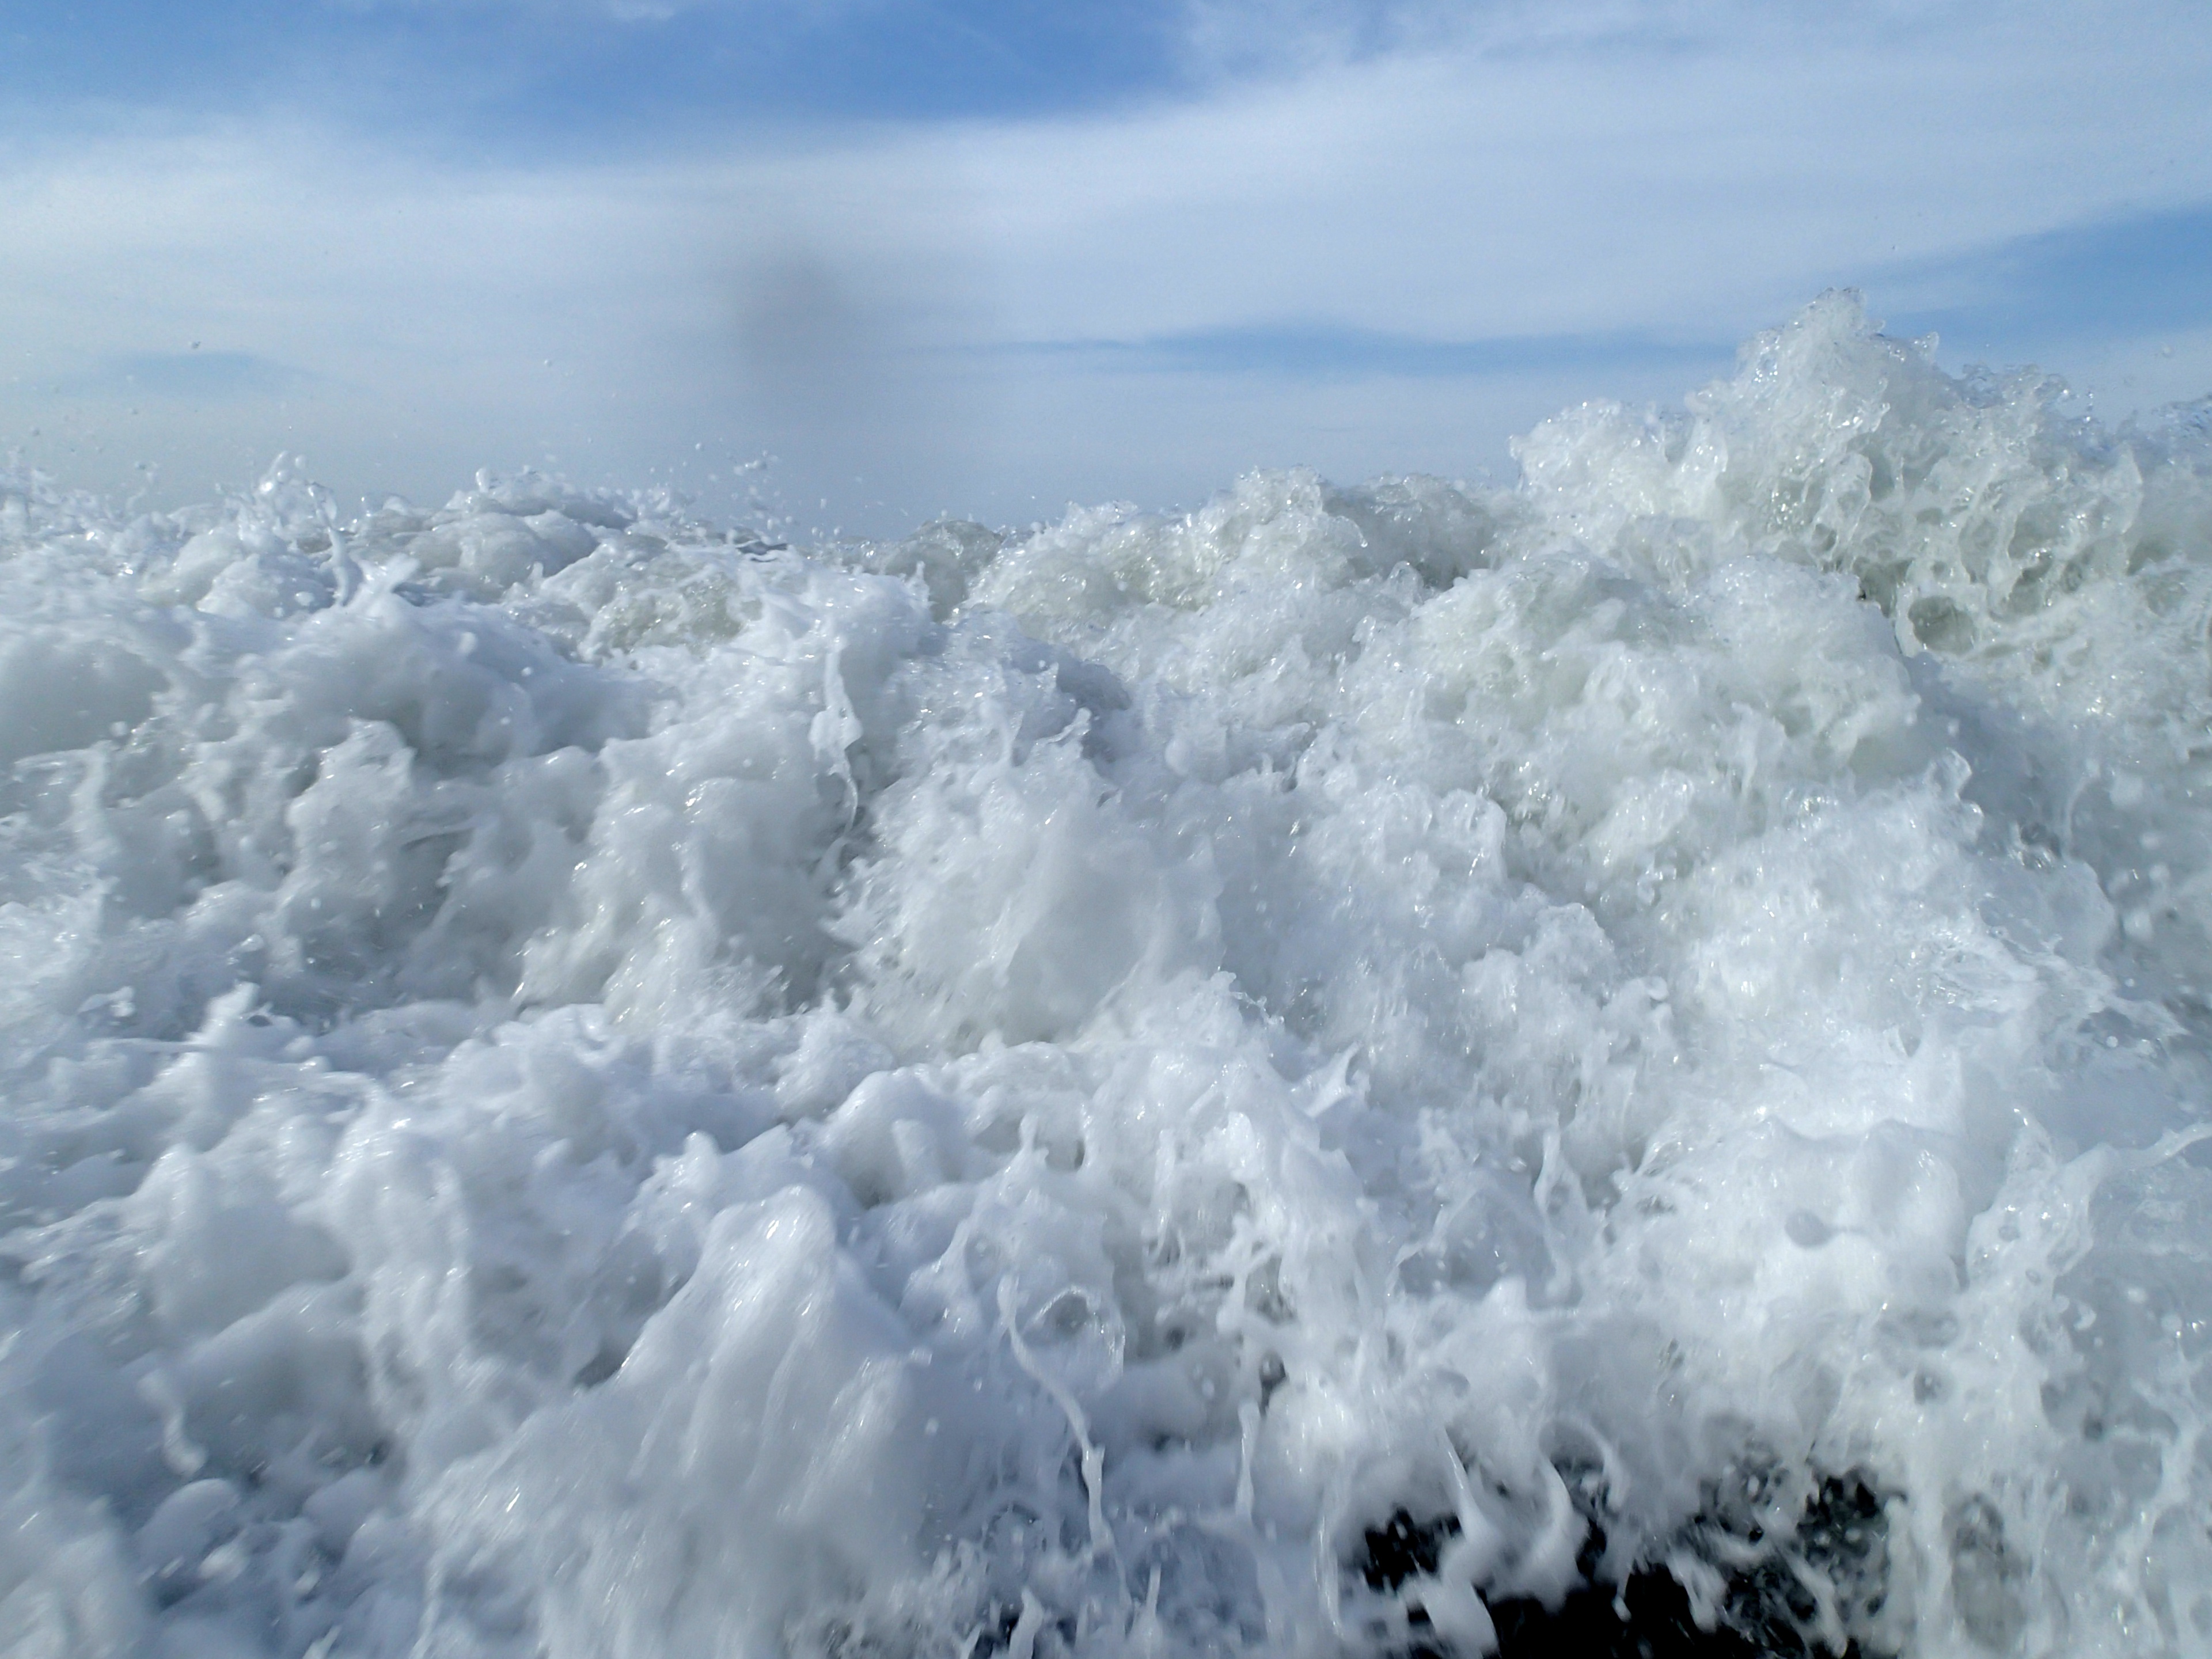
mountain, snow, winter, cloud, wave, frost, mountain range, ice, weather, arctic, freezing, arctic ocean, atmospheric phenomenon, geological phenomenon, wind wave